John Anthony Lennon

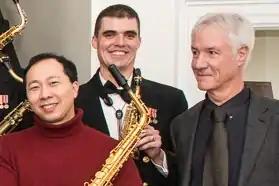
John Anthony Lennon (right) at International Saxophone Symposium in 2016

John Anthony Lennon (born 1950 in Greensboro, North Carolina) is an American composer of contemporary classical music based in Georgia.